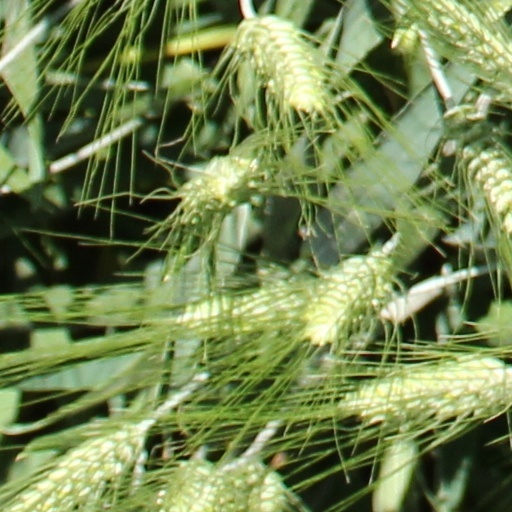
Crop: wheat